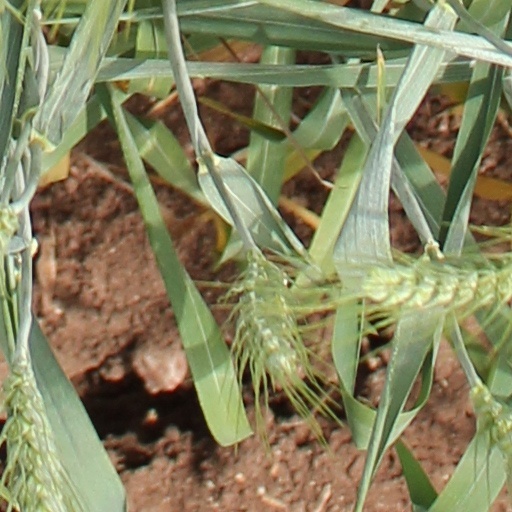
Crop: wheat